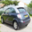
Label: automobile